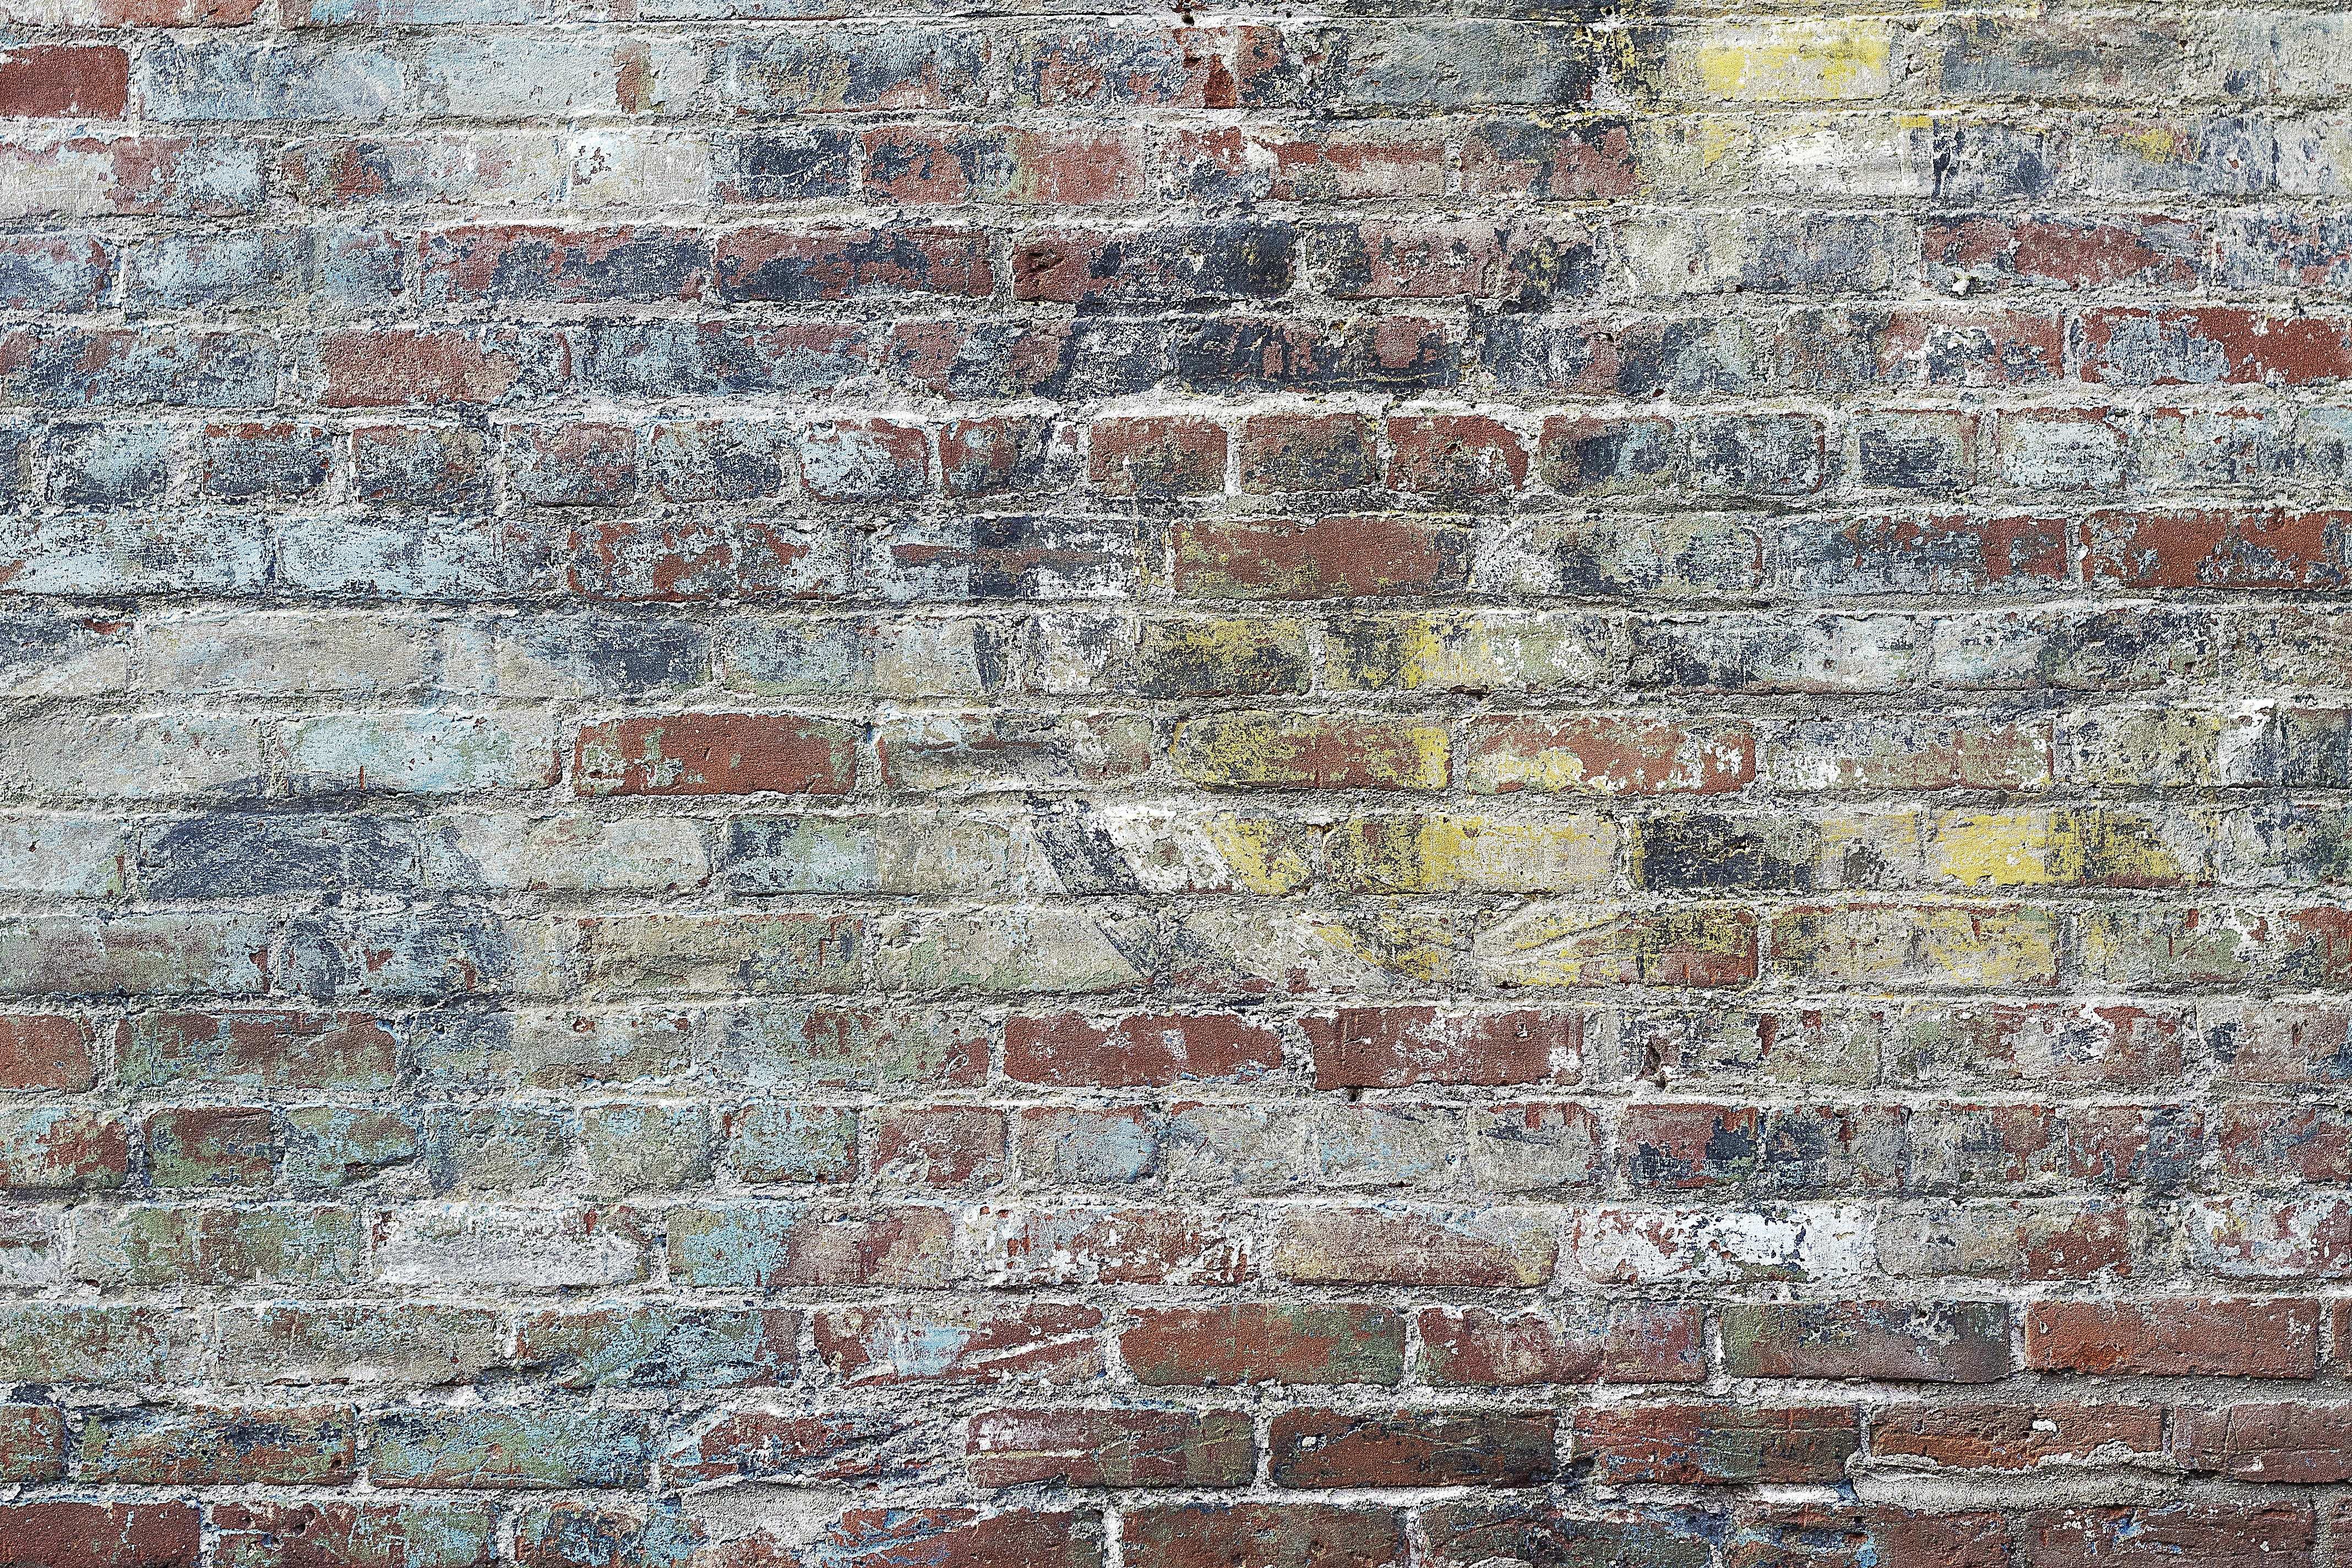
texture, floor, urban, wall, grunge, stone wall, brick, material, brick wall, background, painted, brickwork, brick texture